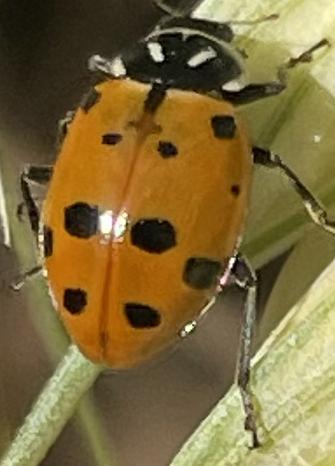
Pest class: predators